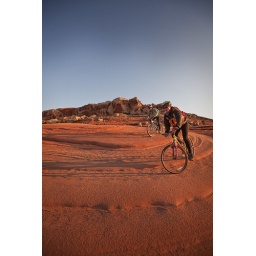
Slickrock mountain bike riding the Entrada Sandstone on a slickrock trail near Moab, Utah